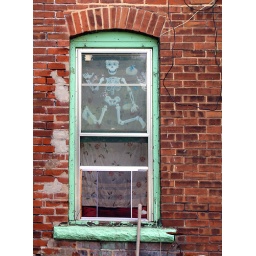
Halloween skeleton in window of old brick house in La Crosse, Wisconsin.